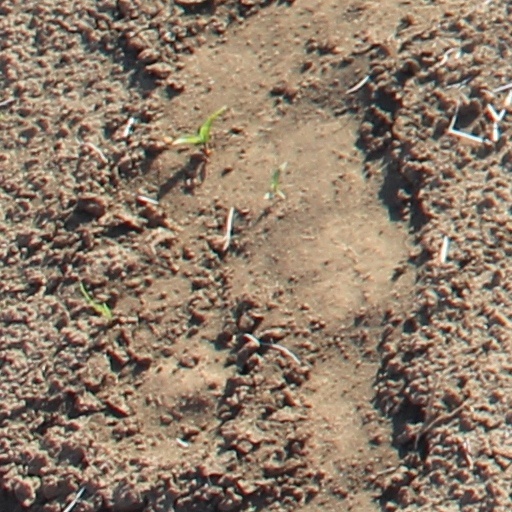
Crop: wheat